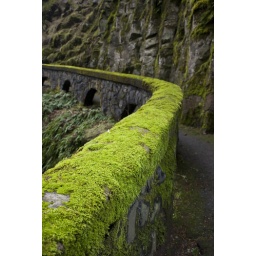
Strobist: bare sb-600 camera left to fill in shadow on the rock wall